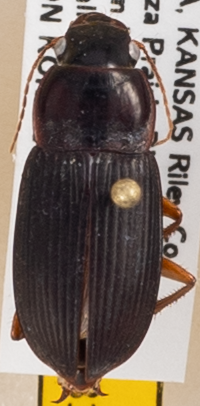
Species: Harpalus pensylvanicus
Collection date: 2019-08-28
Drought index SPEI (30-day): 2.09
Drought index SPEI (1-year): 1.69
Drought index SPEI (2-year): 0.8